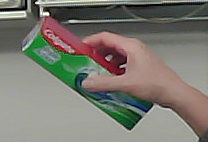
Product: colgate_toothpaste